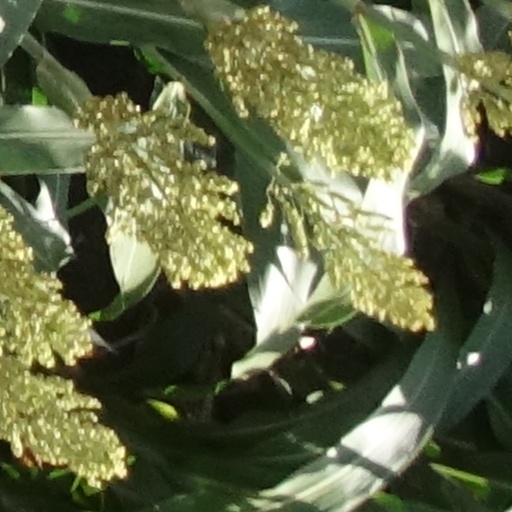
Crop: sorghum